Eliza Doolittle

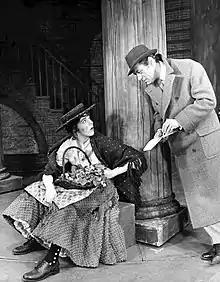
Julie Andrews as Eliza Doolittle meets Rex Harrison as Henry Higgins in the 1956 stage musical, "My Fair Lady"

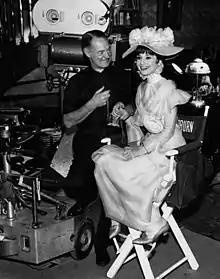
Audrey Hepburn as Eliza Doolittle on the set of 1964 film adaptation.

Eliza Doolittle is a fictional character and the protagonist in George Bernard Shaw's play "Pygmalion" (1913) and its 1956 musical adaptation, "My Fair Lady".